John Molesworth (priest)

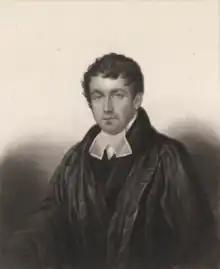
National Portrait Gallery's portrait of Rev. John Edward Nassau Molesworth

John Edward Nassau Molesworth (1790–1877) was an English cleric of High Church views, vicar of Rochdale for around 38 years.